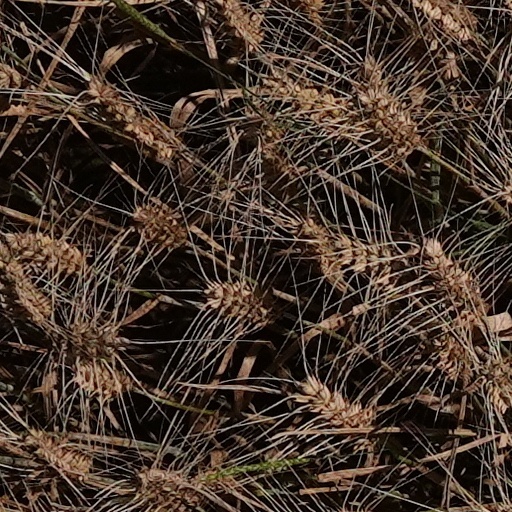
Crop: wheat